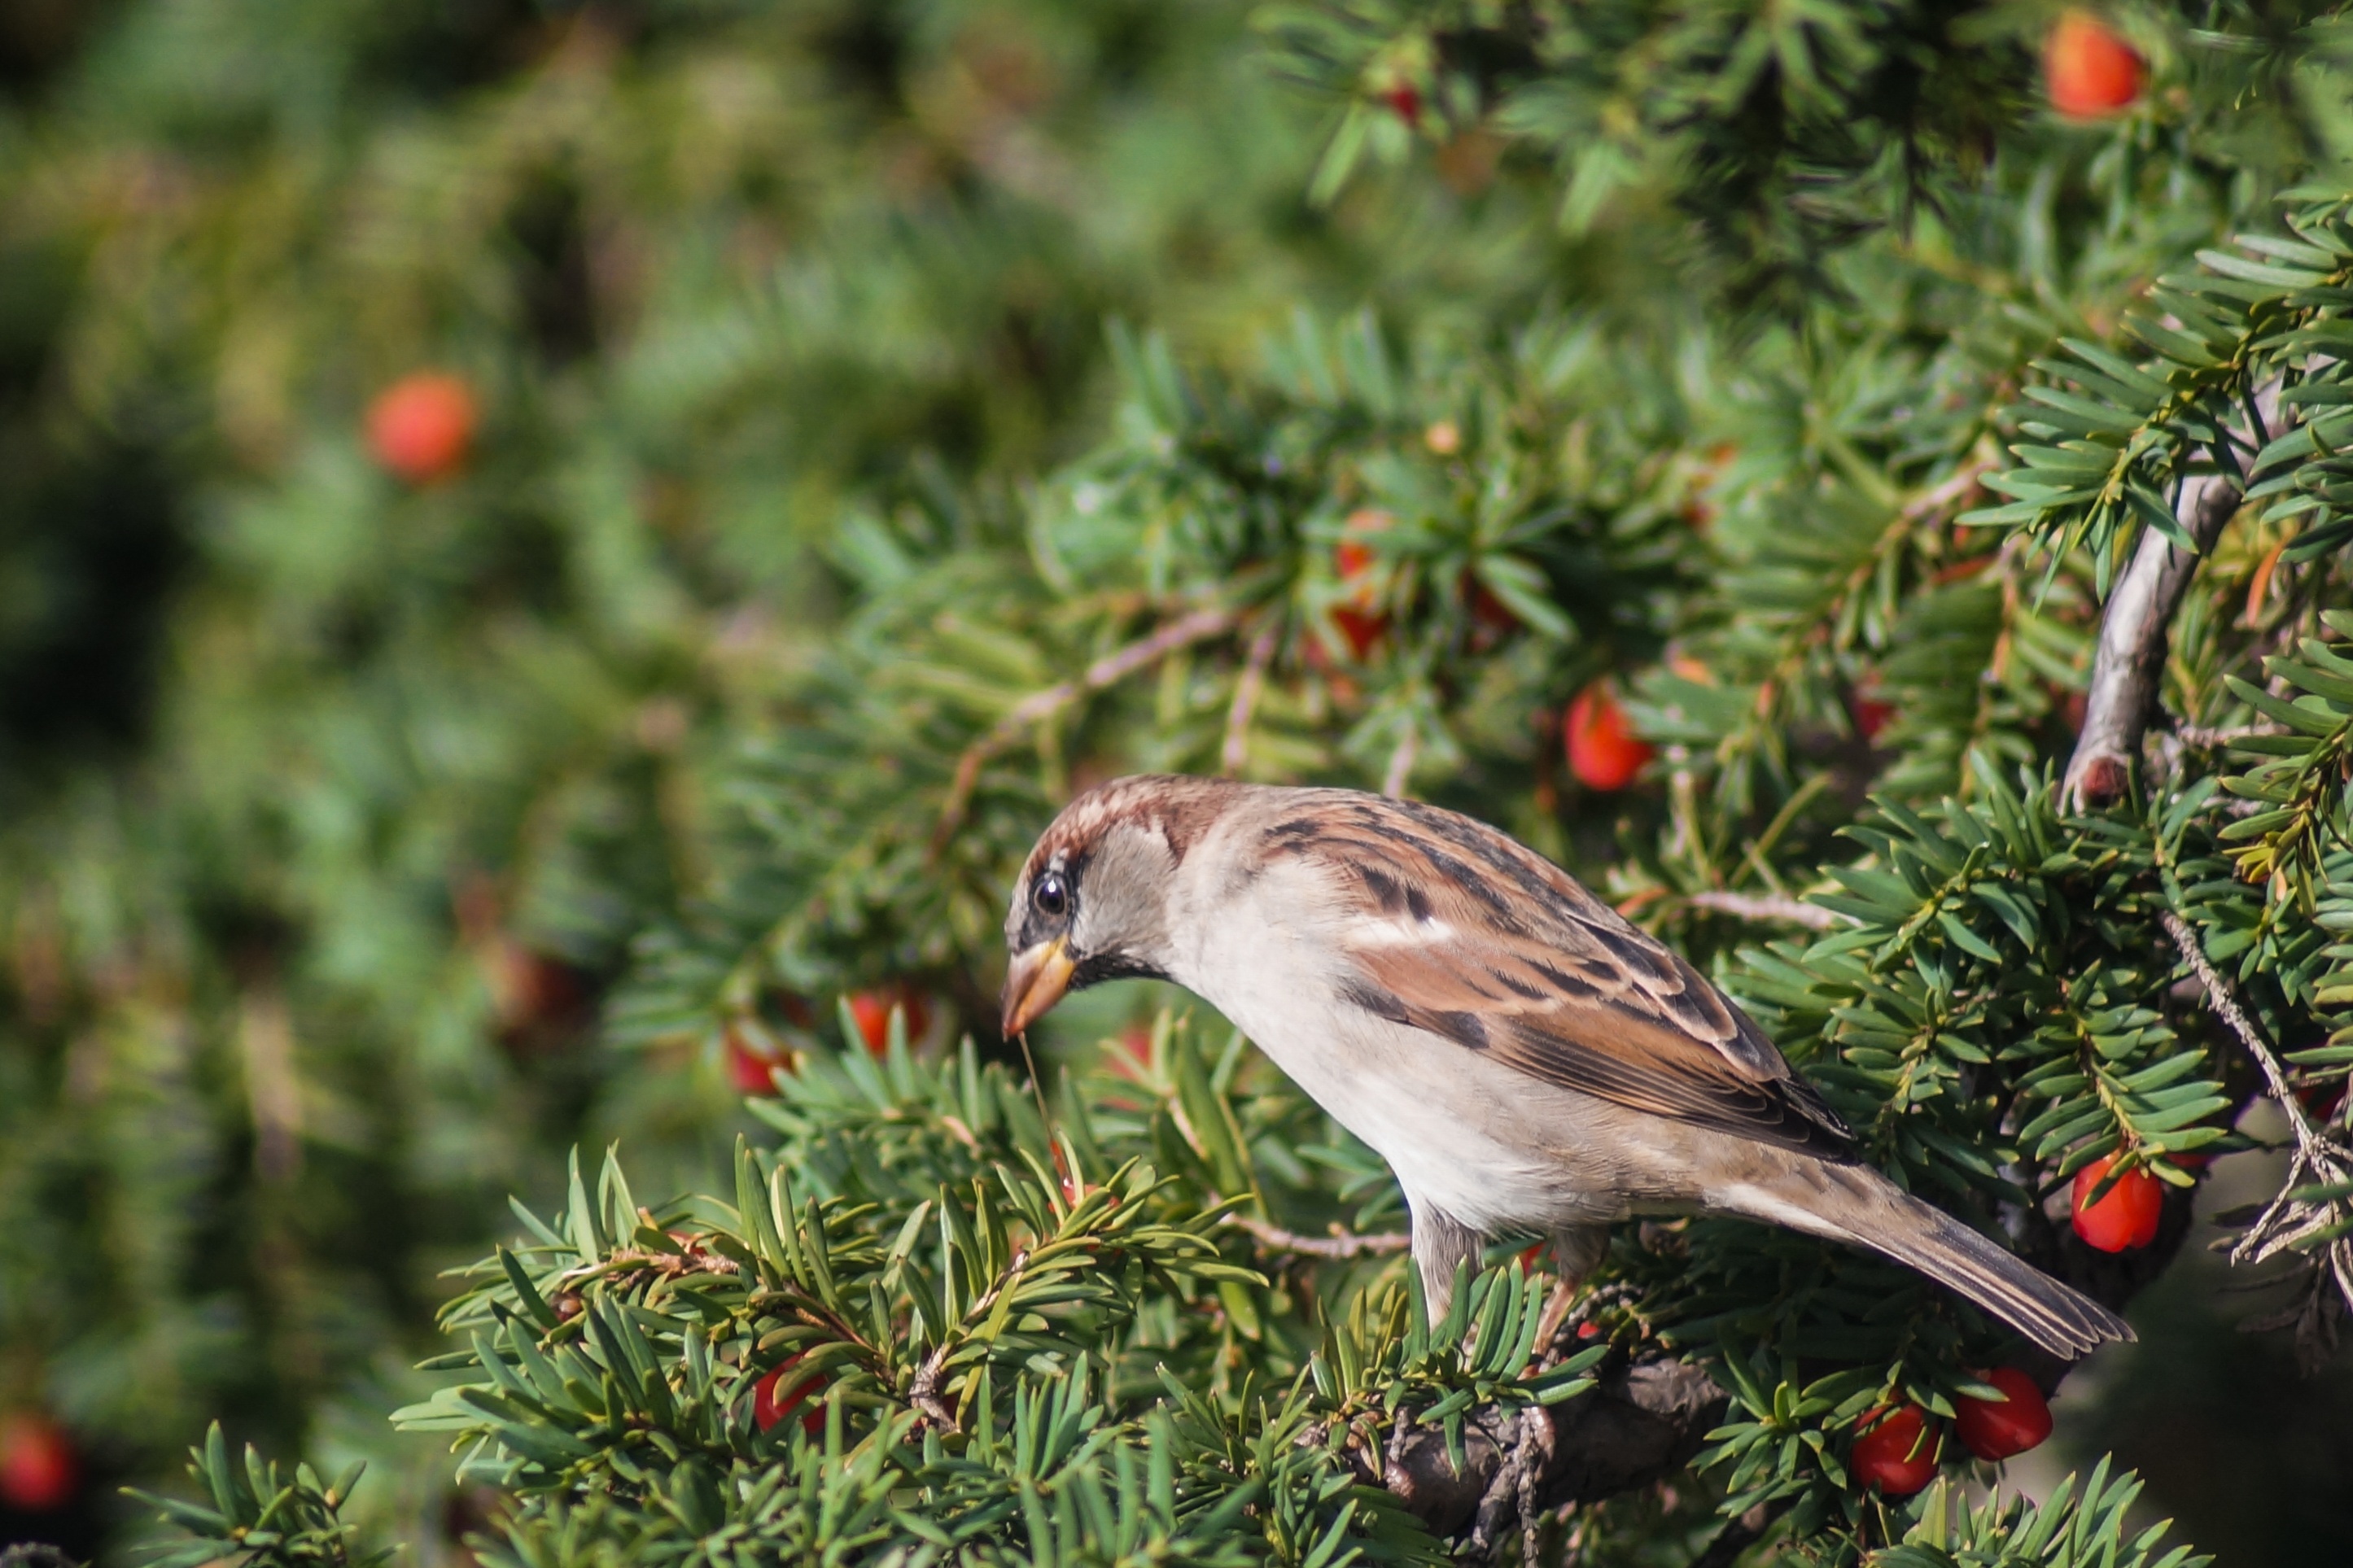
tree, nature, branch, bird, wing, flower, animal, wildlife, beak, brown, feather, fauna, vertebrate, sparrow, finch, house sparrow, old world flycatcher, perching bird